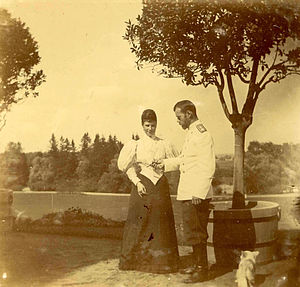
Dagmar (kejserinde af Rusland) / Enke, revolution og eksil
Enkekejserinde Dagmar og Nikolai II
Marie Sophie Frederikke Dagmar, i Rusland kaldet Marija Fjodorovna var en dansk prinsesse, datter af kong Christian 9. og russisk kejserinde, gift med Kejser Alexander 3.